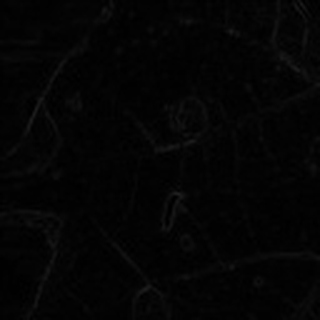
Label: cotton_target_spot